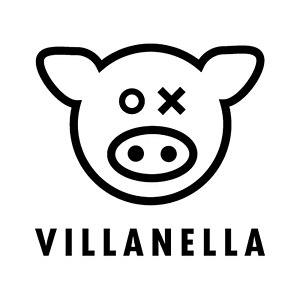
Tom Hautekiet, né le 17 janvier 1970 à Anvers et mort le 30 avril 2020, est un graphiste et illustrateur belge.